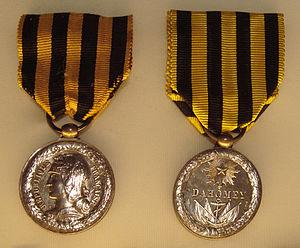
Medaille_du_Dahomey_Loi_du_12_Novembre_1892
La Seconde guerre du Dahomey eut lieu du 4 juillet 1892 au 15 janvier 1894 dans les actuels départements de Ouémé et de Zou au Bénin. Les troupes françaises du colonel Alfred Dodds l'emportèrent sur celles du royaume Fon de Behanzin. Cette guerre marque la fin du royaume du Dahomey qui est annexé par l'empire colonial français.